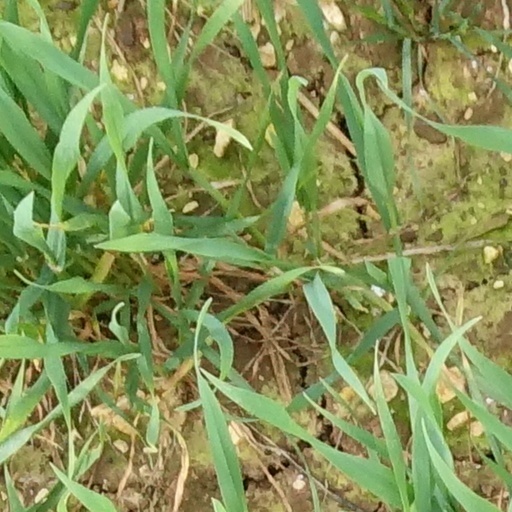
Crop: wheat